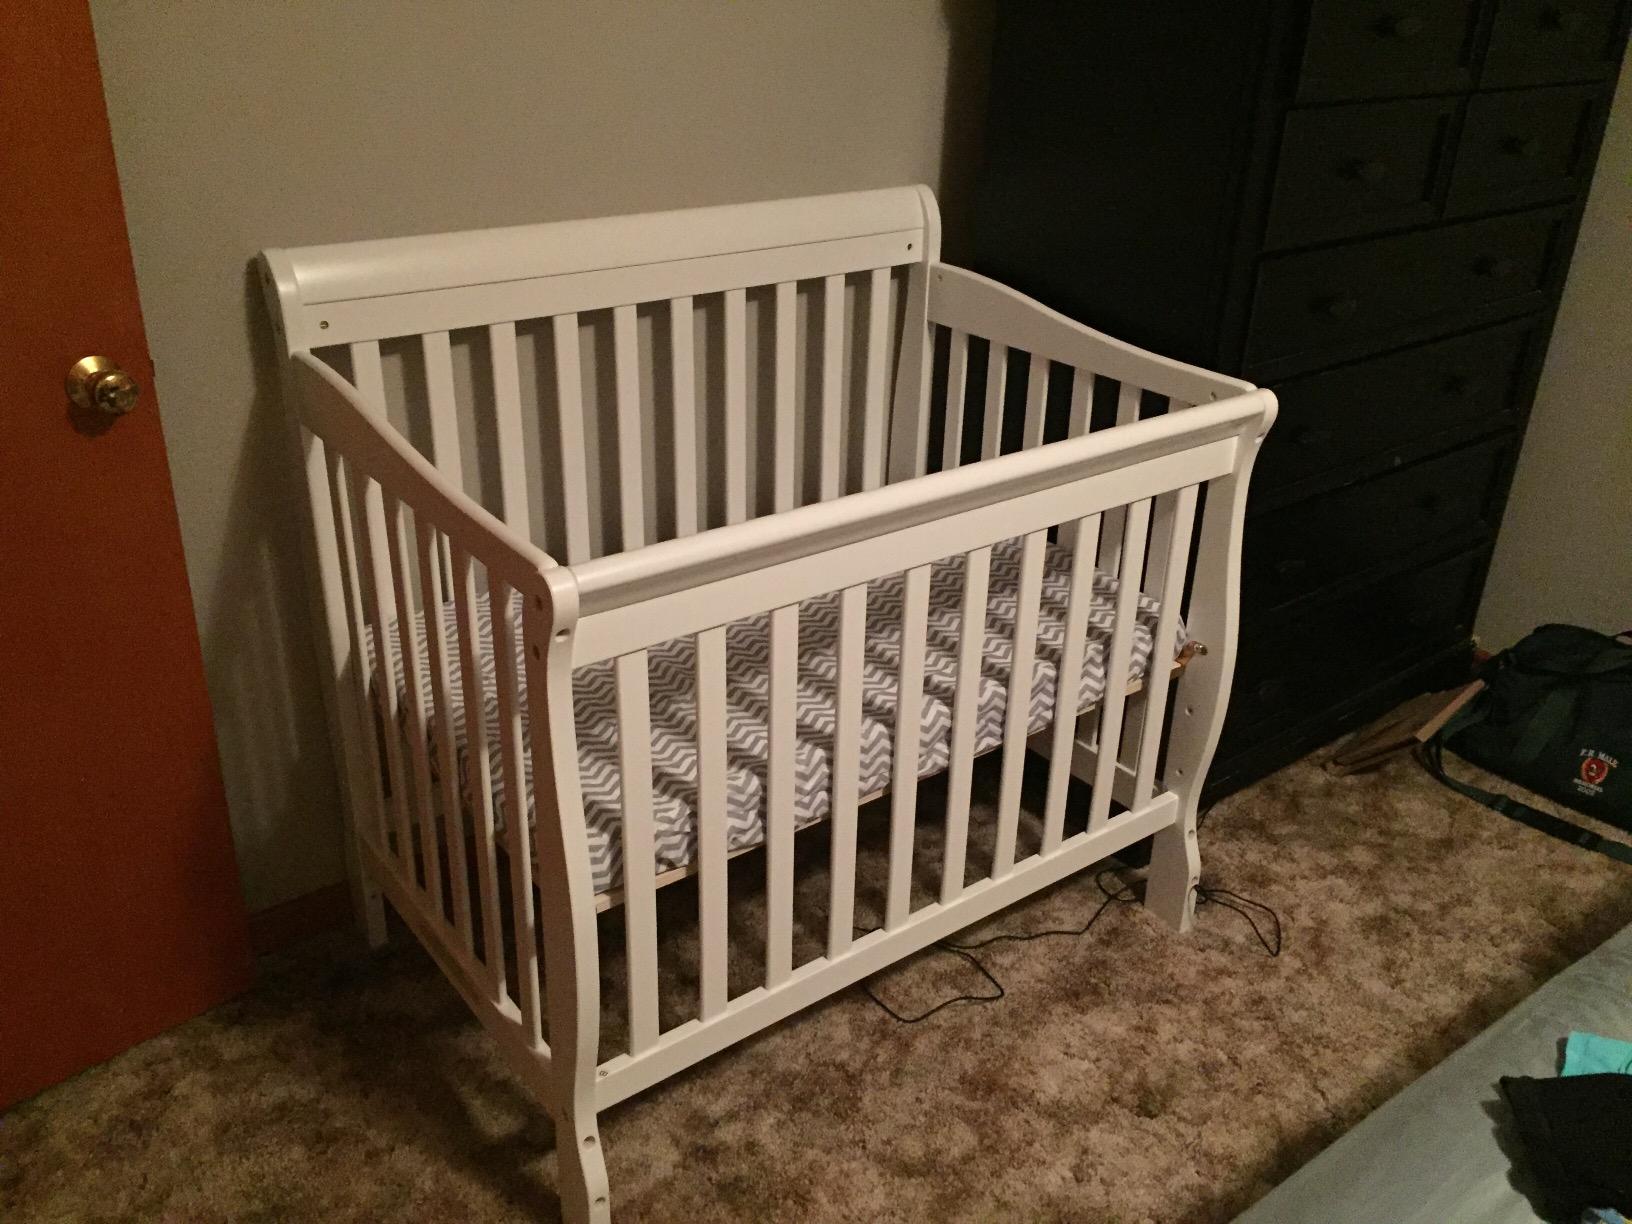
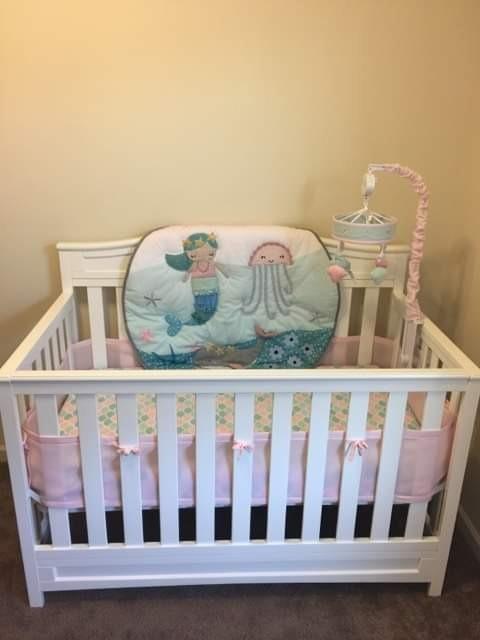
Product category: products_crib
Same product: no